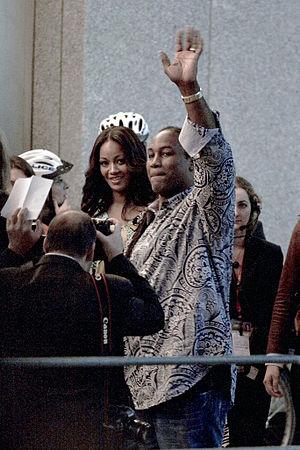
Lennox Lewis est un boxeur britannique né le 2 septembre 1965 à West Ham, Londres. Médaillé d’or aux Jeux olympiques de Séoul en catégorie super-lourds, il a été un des rares triple champions du monde poids lourds de 1992 à 1994, 1997 à 2001 et de 2001 à 2004.